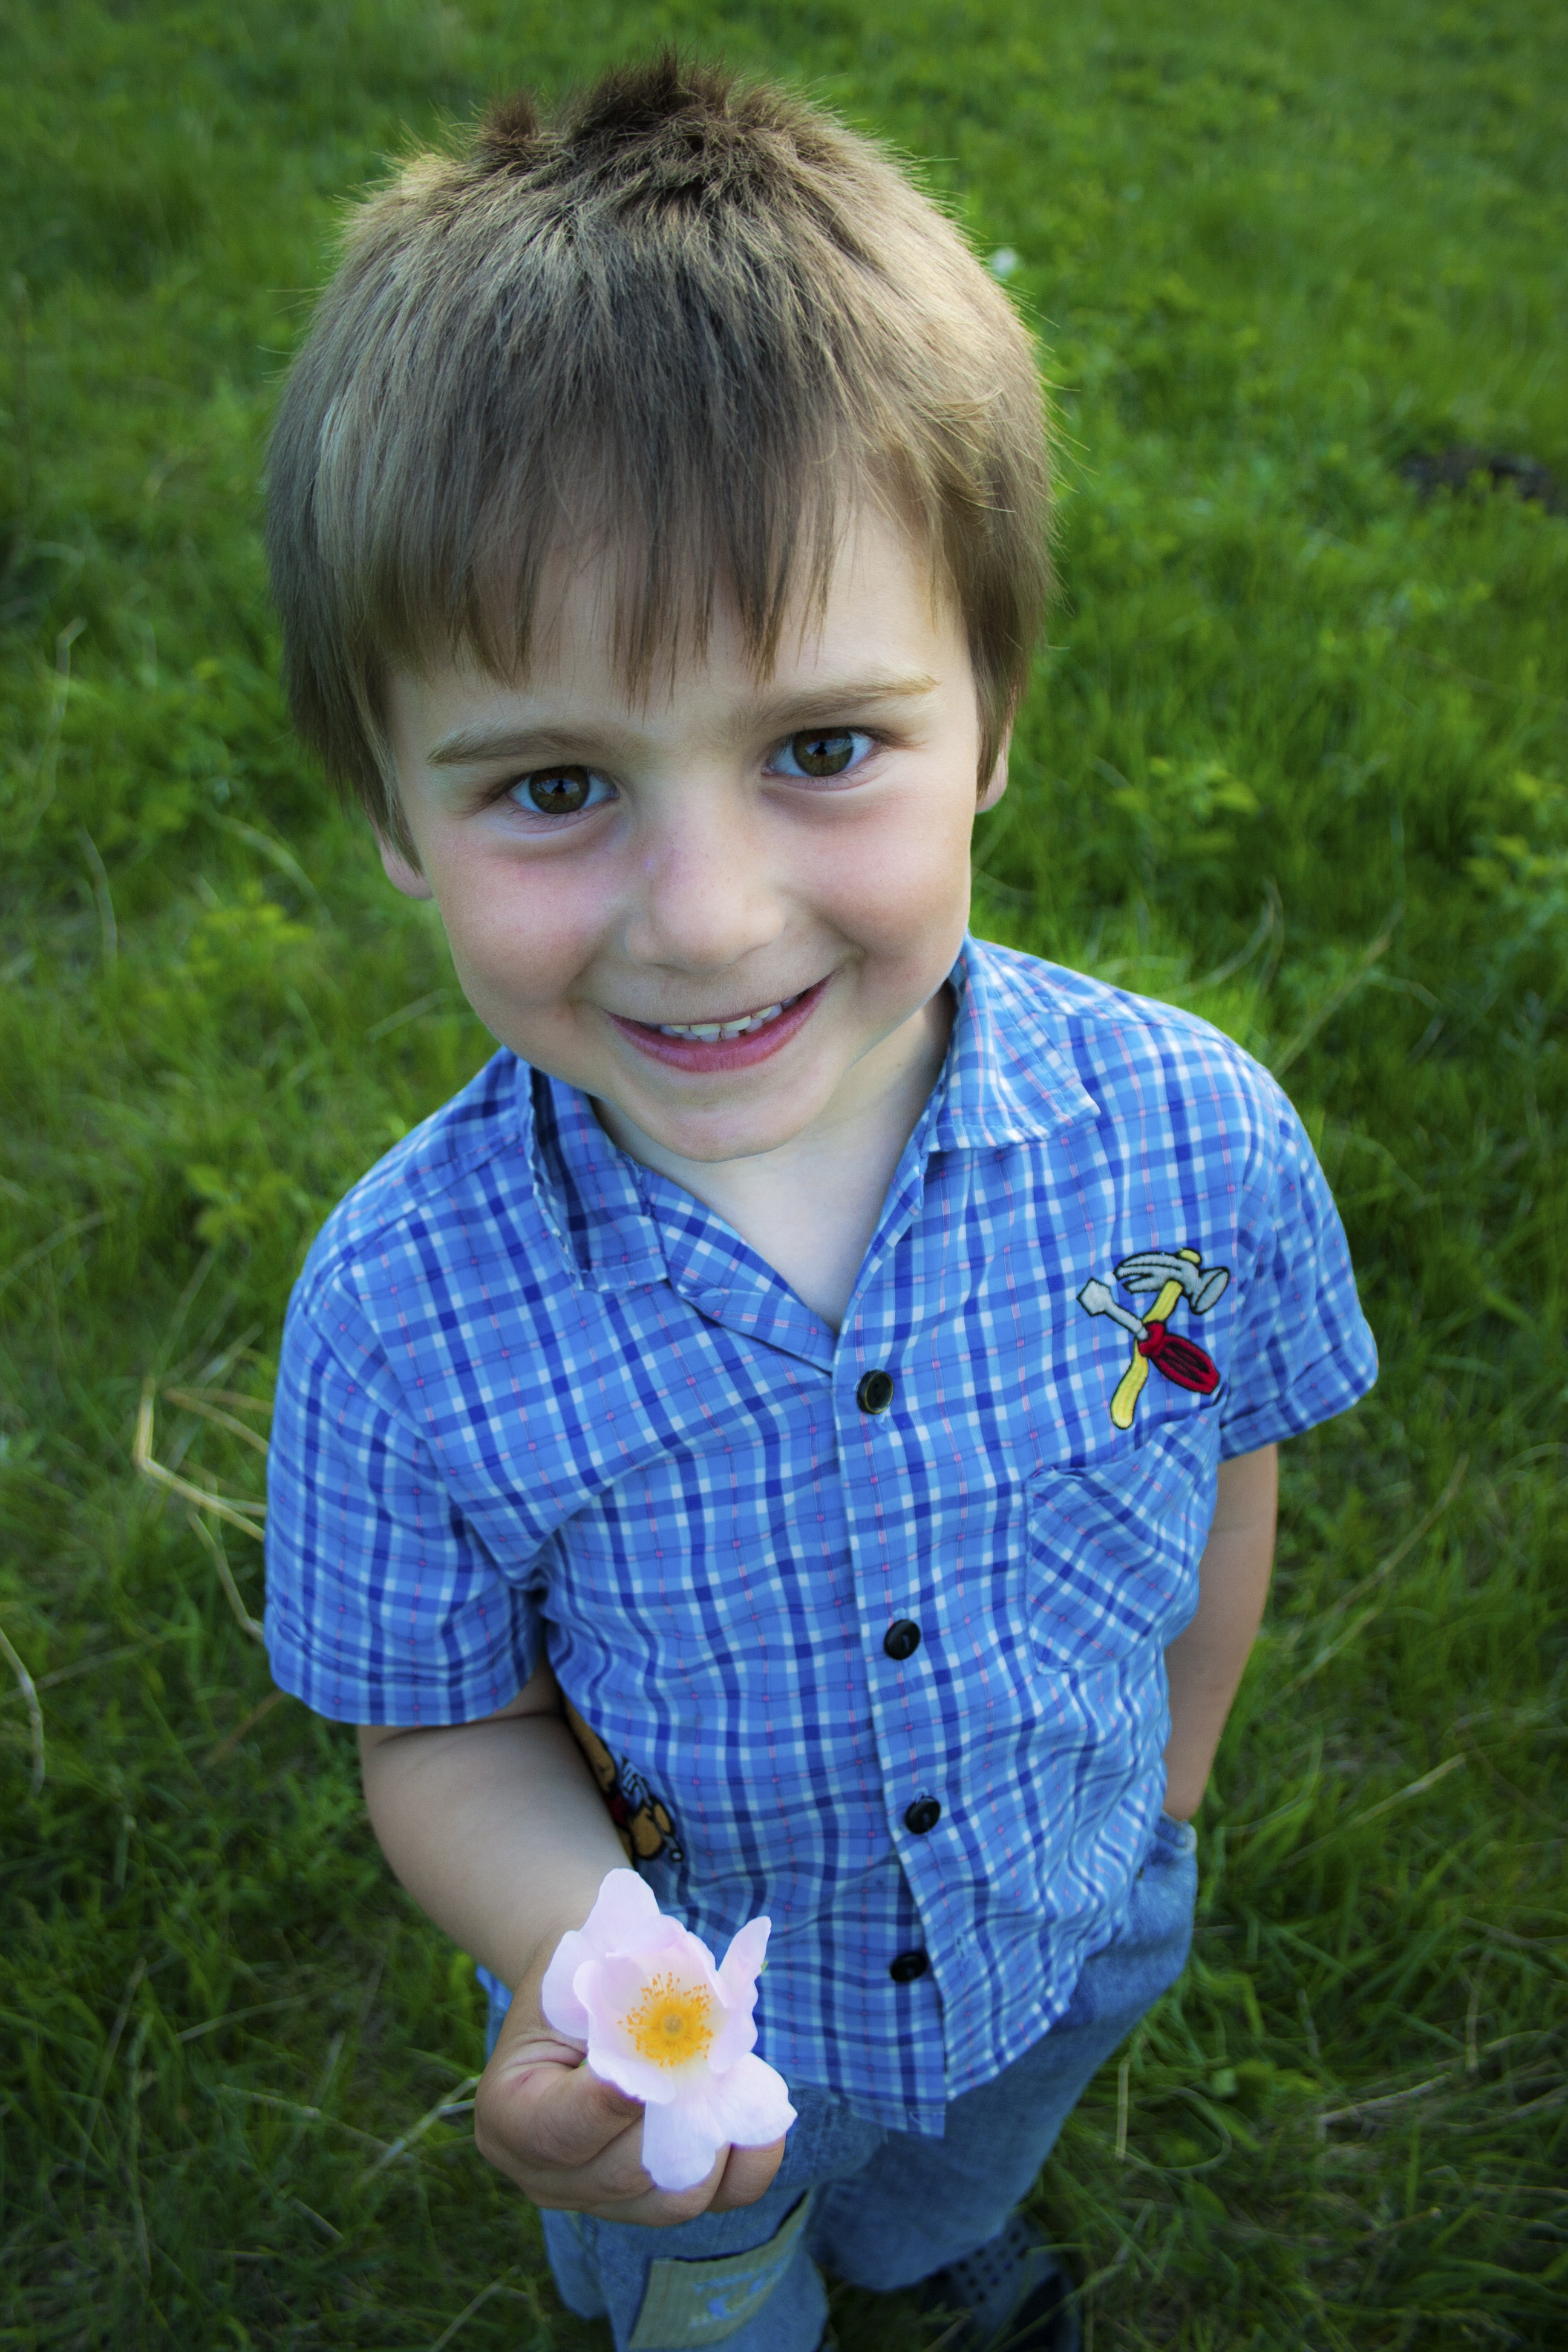
grass, person, people, girl, play, flower, boy, portrait, spring, child, blue, smile, kids, dress, toddler, eye, innocence, skin, portrait photography